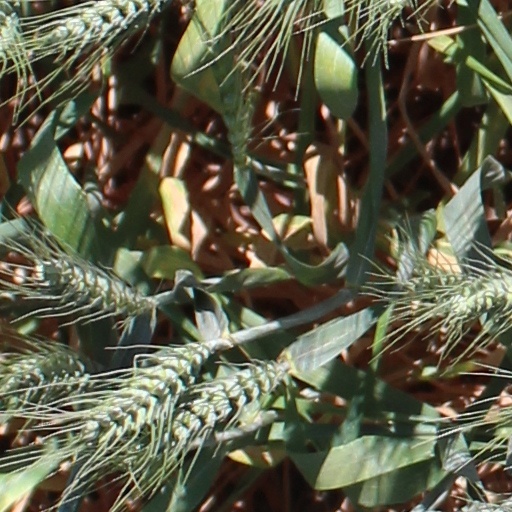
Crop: wheat